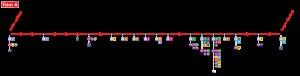
La ligne A du tramway d'Angers est la première ligne exploitée par la RATP Dev Angers, sous le nom commercial Irigo, mise en service le 25 juin 2011, entre La Roseraie, un quartier d'Angers, et Avrillé, une ville du nord de l'agglomération angevine. Au début du lancement du projet, lors de l'enquête publique, il était initialement prévu que cette inauguration se fasse en 2009. Un an après sa mise en service, la fréquentation moyenne de cette ligne était de 32 500 voyageur par jour et de 8 millions de voyages annuels. En 2017, ce dernier chiffre atteint 9,5 millions.